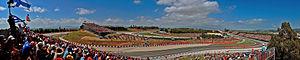
Le Grand Prix automobile d'Espagne 2013, disputé le 12 mai 2013 sur le circuit de Catalogne à Barcelone, est la 883ᵉ épreuve du championnat du monde de Formule 1 courue depuis 1950 et de la cinquième manche du championnat 2013. Il s'agit de la quarante-troisième édition du Grand Prix d'Espagne comptant pour le championnat du monde de Formule 1. L'épreuve se dispute pour la vingt-troisième fois depuis 1991 sur le circuit catalan.
Le championnat du monde de Formule 1 2013 est la 64ᵉ édition du championnat du monde des pilotes de Formule 1. Pour la quatrième fois consécutive depuis 2010, les titres mondiaux des pilotes et des constructeurs sont attribués à Sebastian Vettel et à son écurie Red Bull-Renault.